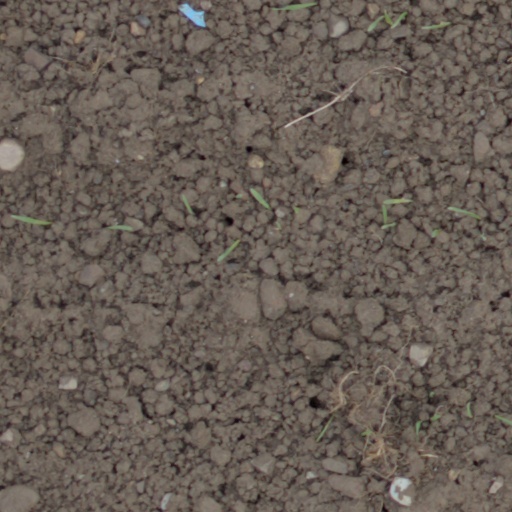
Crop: wheat